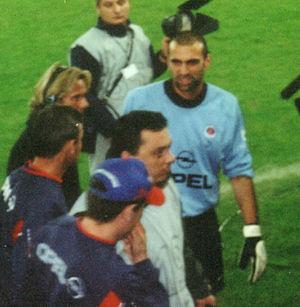
Alonzo, gardien de but français
Jérôme Alonzo, né le 20 novembre 1972 à Menton, est un footballeur français, évoluant au poste de gardien de but.
La confrontation entre le FC Nantes-Atlantique et l'AS Saint-Étienne a longtemps été considérée comme le point d'orgue du championnat de France de football entre 1964 et 1984. La rivalité est tout d'abord sportive, le but étant la suprématie sur le football national, mais également philosophique et culturelle entre deux villes opposées.